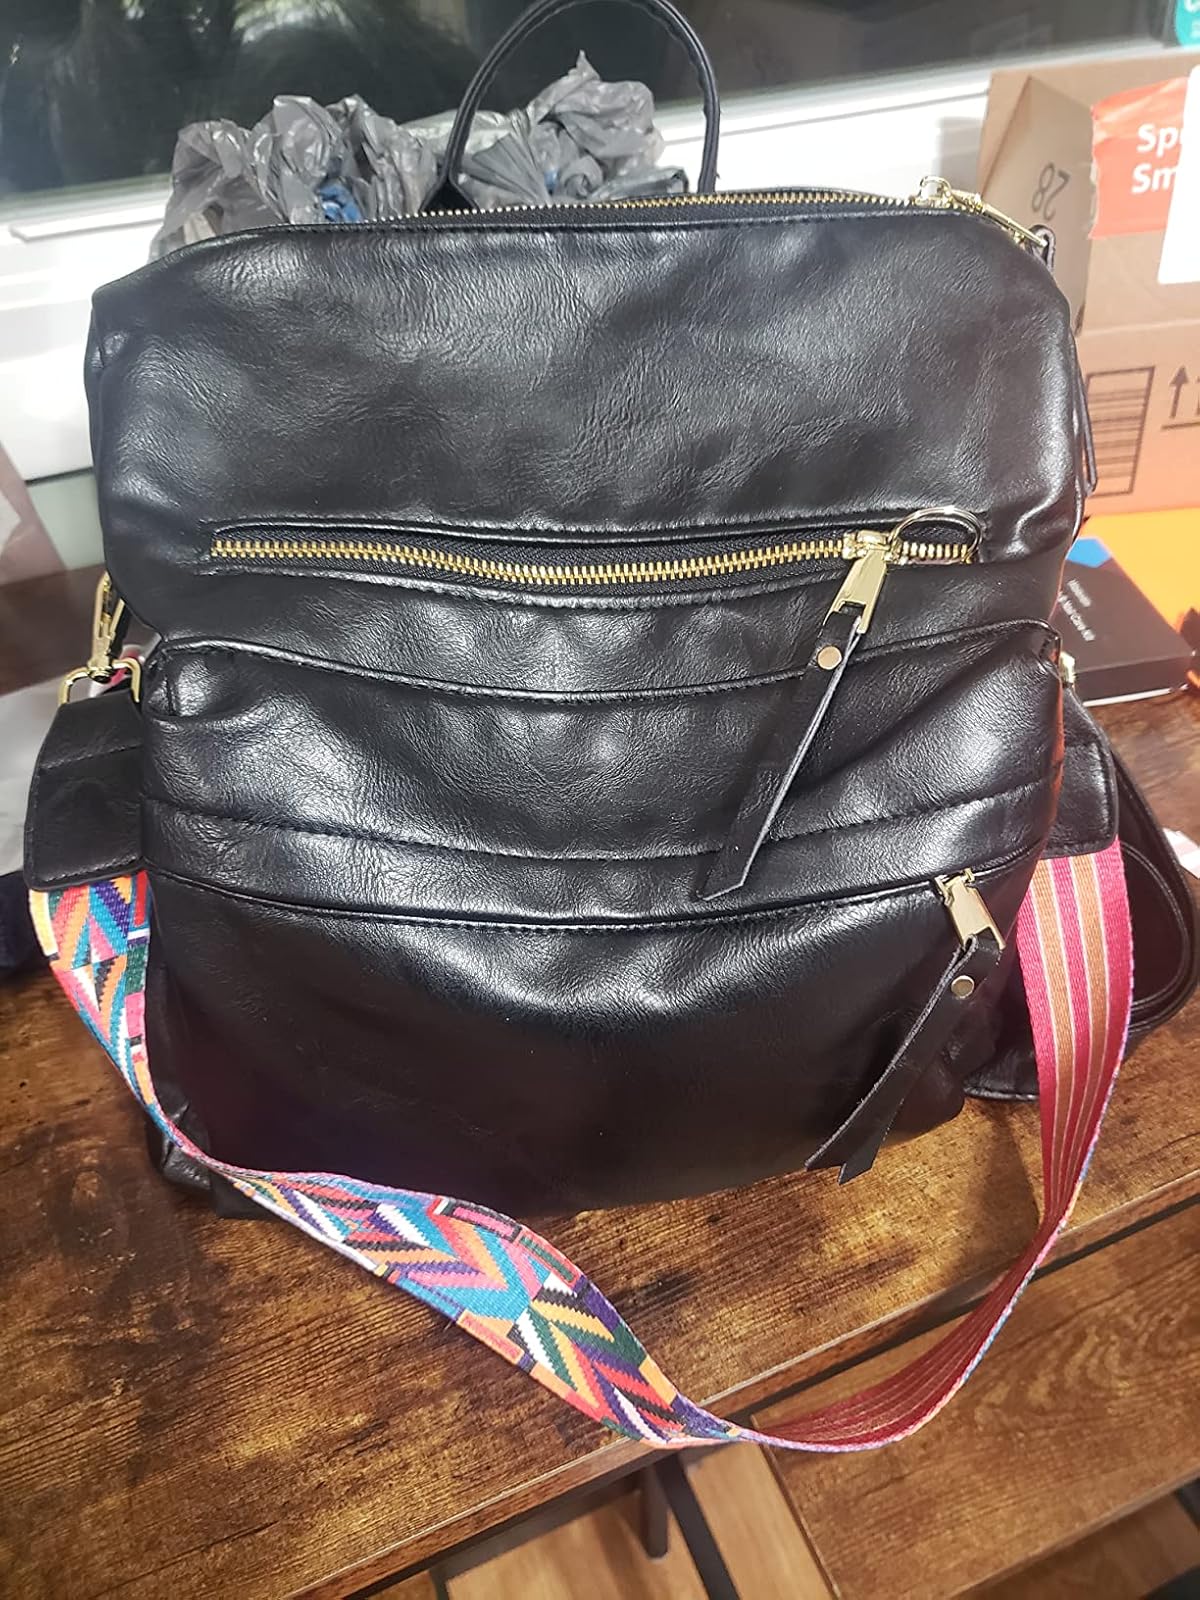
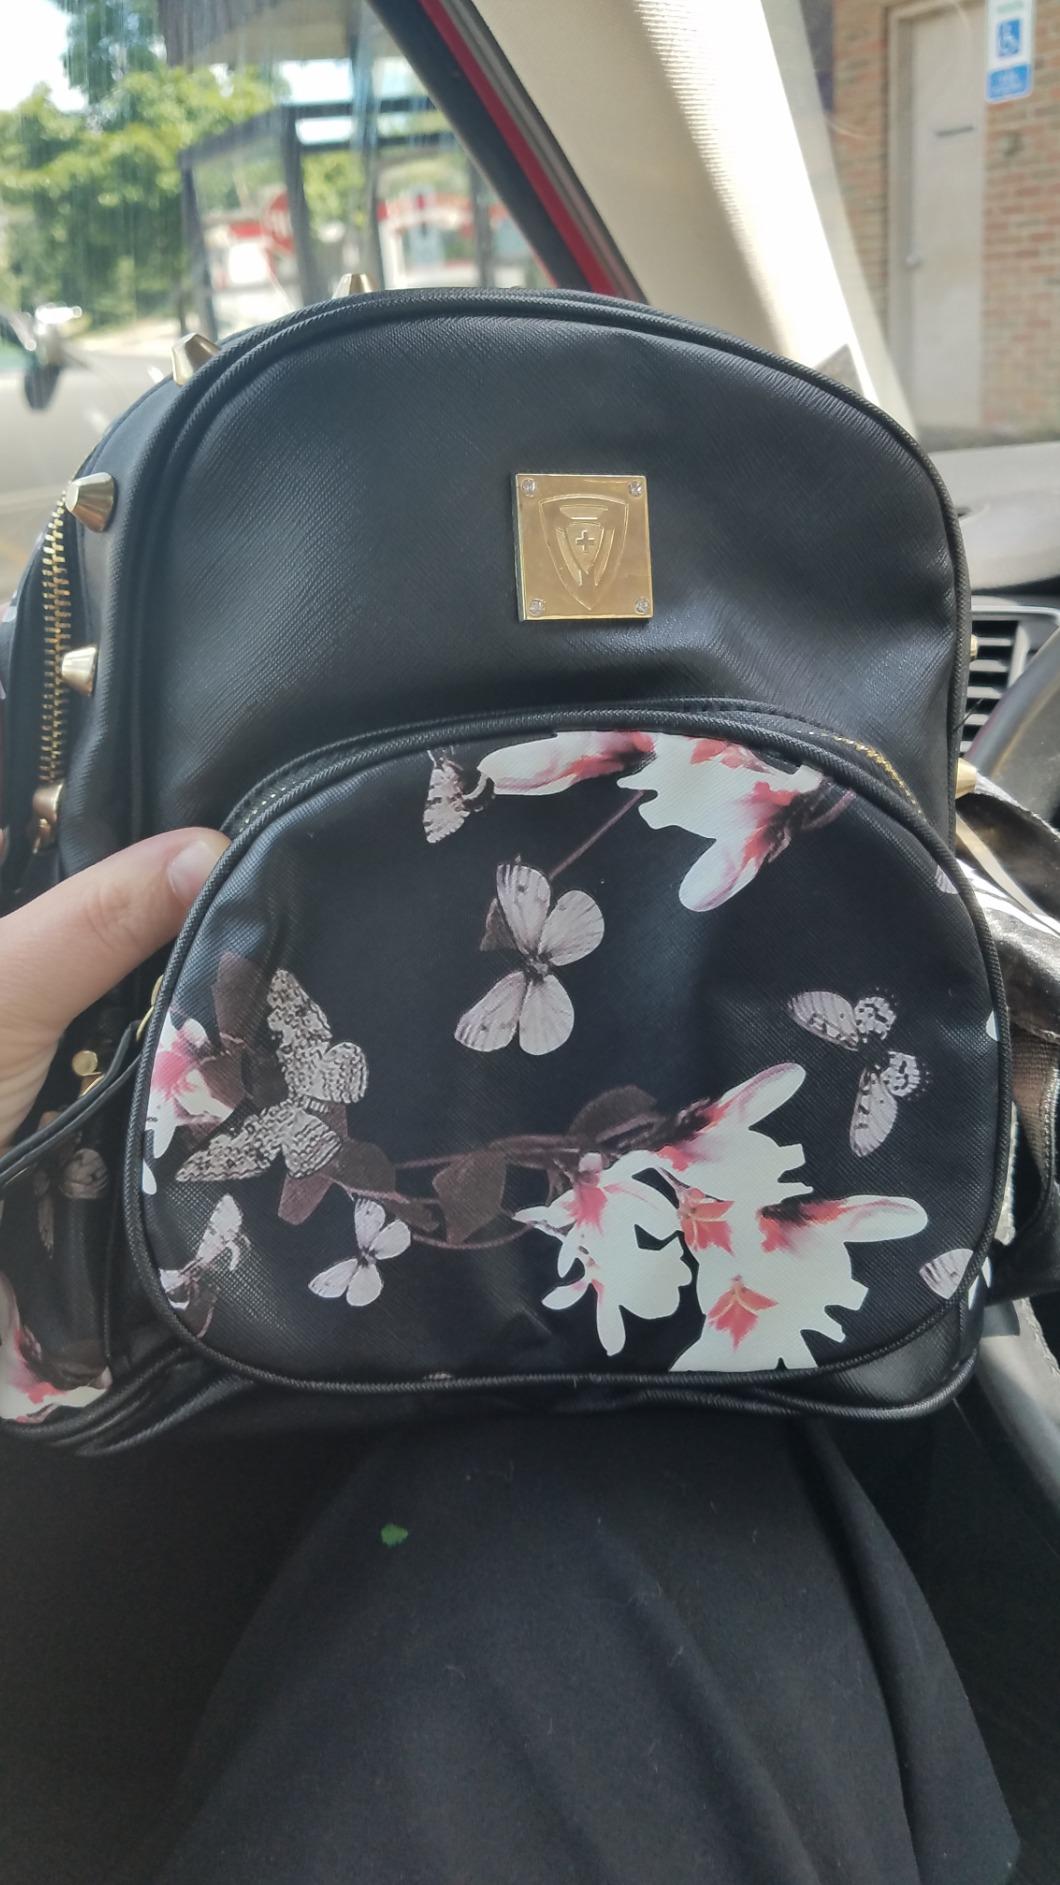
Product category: accessories_handbag
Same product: no